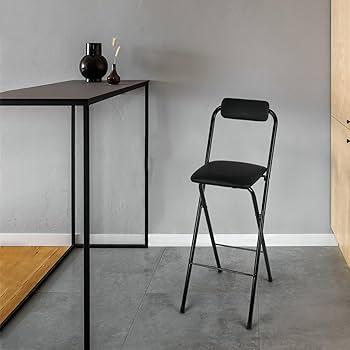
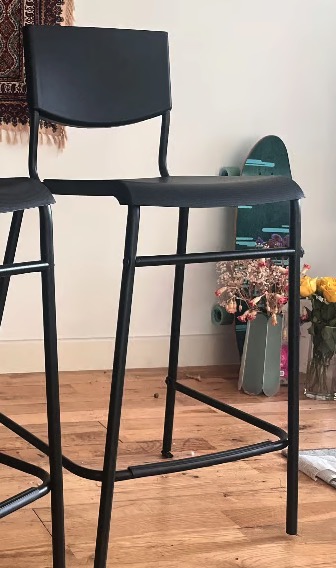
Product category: stool
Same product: no